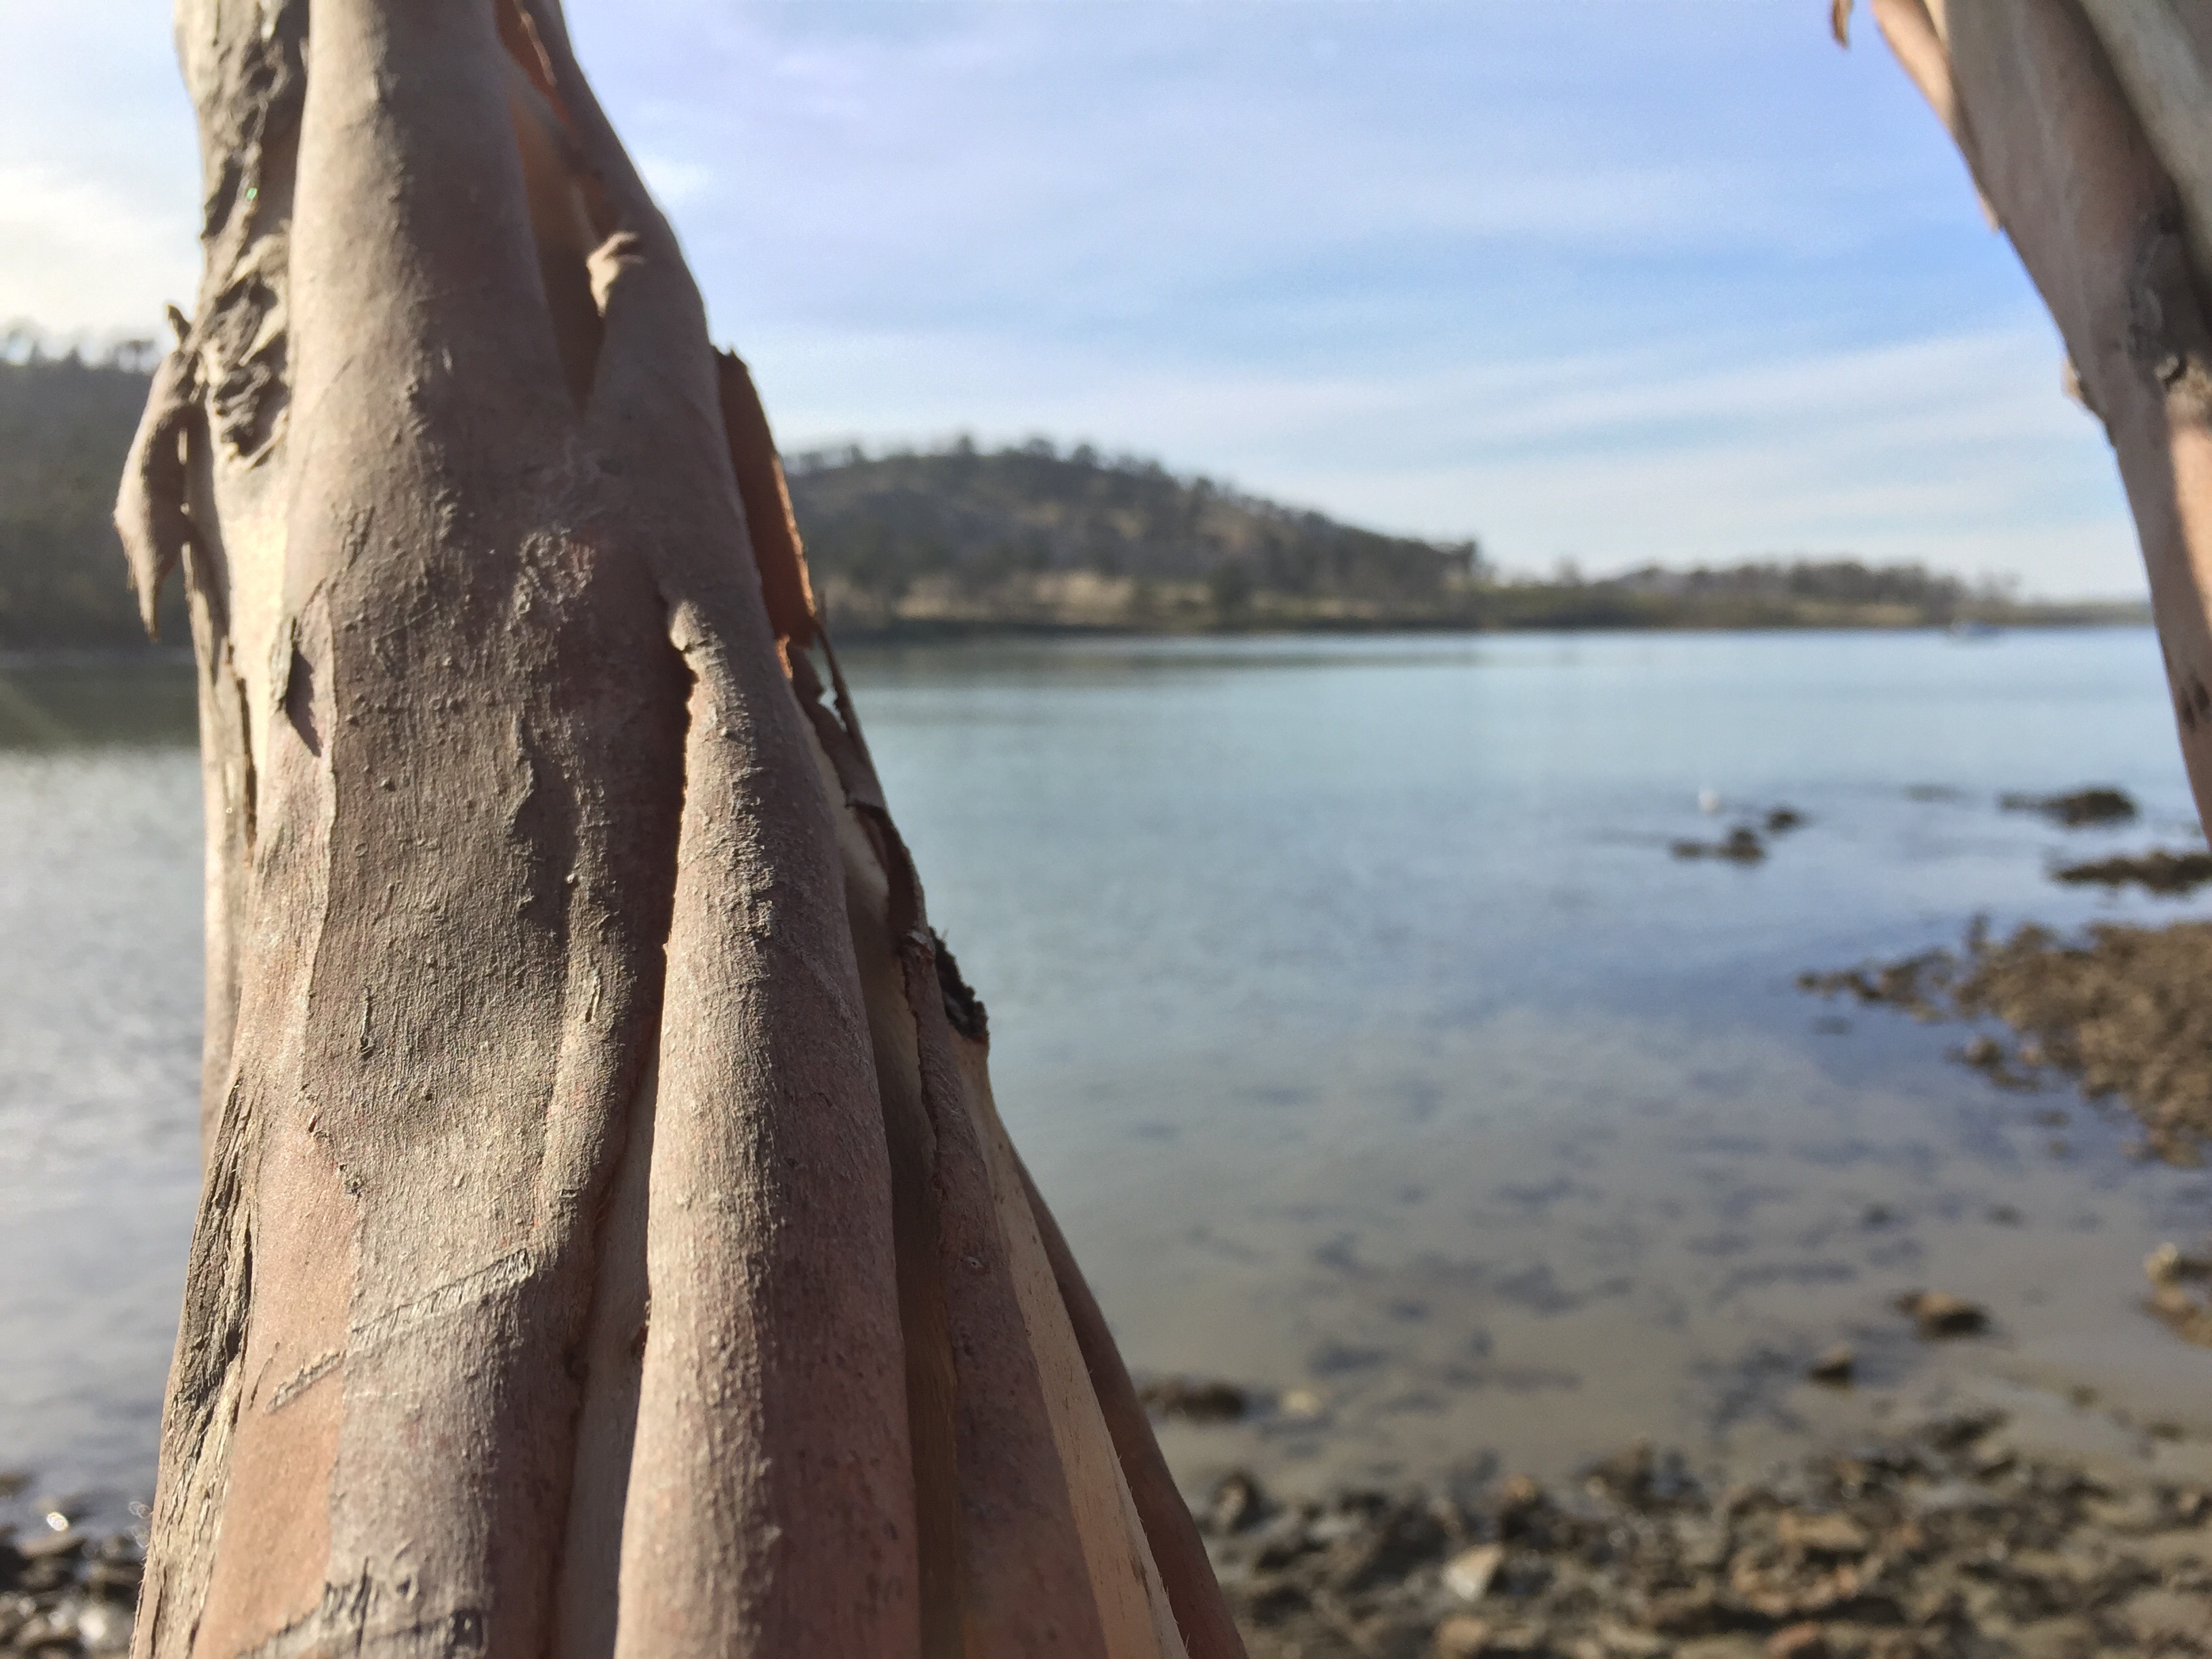
beach, sea, coast, tree, water, sand, rock, ocean, wood, shore, bark, brown, rough, tree trunk, rocks, outdoors, textures